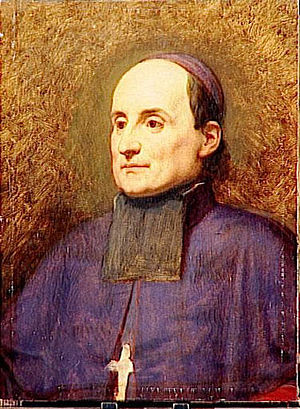
Marie-Dominique-Auguste Sibour
Marie-Dominique-Auguste Sibour.
Marie-Dominique-Auguste Sibour var en fransk prælat.